Economy of the Central African Republic

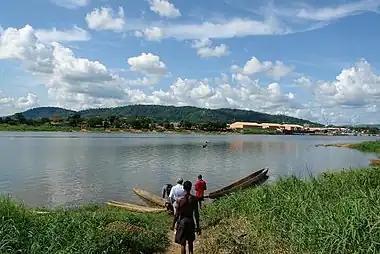
Though periodically unusable, the Oubangui River is nonetheless an important transportation route.

Much of the country's limited electrical supply is provided by hydroelectric plants located in Boali. Fuel supplies must be barged in via the Oubangui River or trucked overland through Cameroon, resulting in frequent shortages of gasoline, diesel, and jet fuel. The C.A.R.'s transportation and communication network is limited. The country has only 429 kilometers of paved road, limited international, and no domestic air service, and does not possess a railroad.